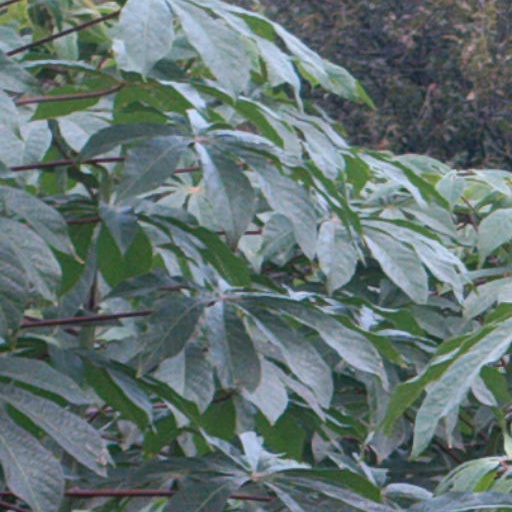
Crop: cassava